A Dark Night's Work

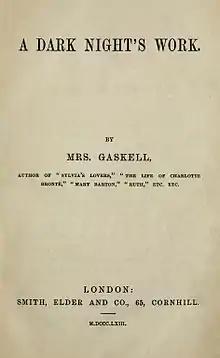
Title page of the first book edition, 1863

A Dark Night's Work is an 1863 novel by Elizabeth Gaskell. It was first published serially in Charles Dickens's magazine "All the Year Round". The word "dark" was added to the original title by Dickens against Gaskell's wishes. Dickens felt that the altered title would be more striking.